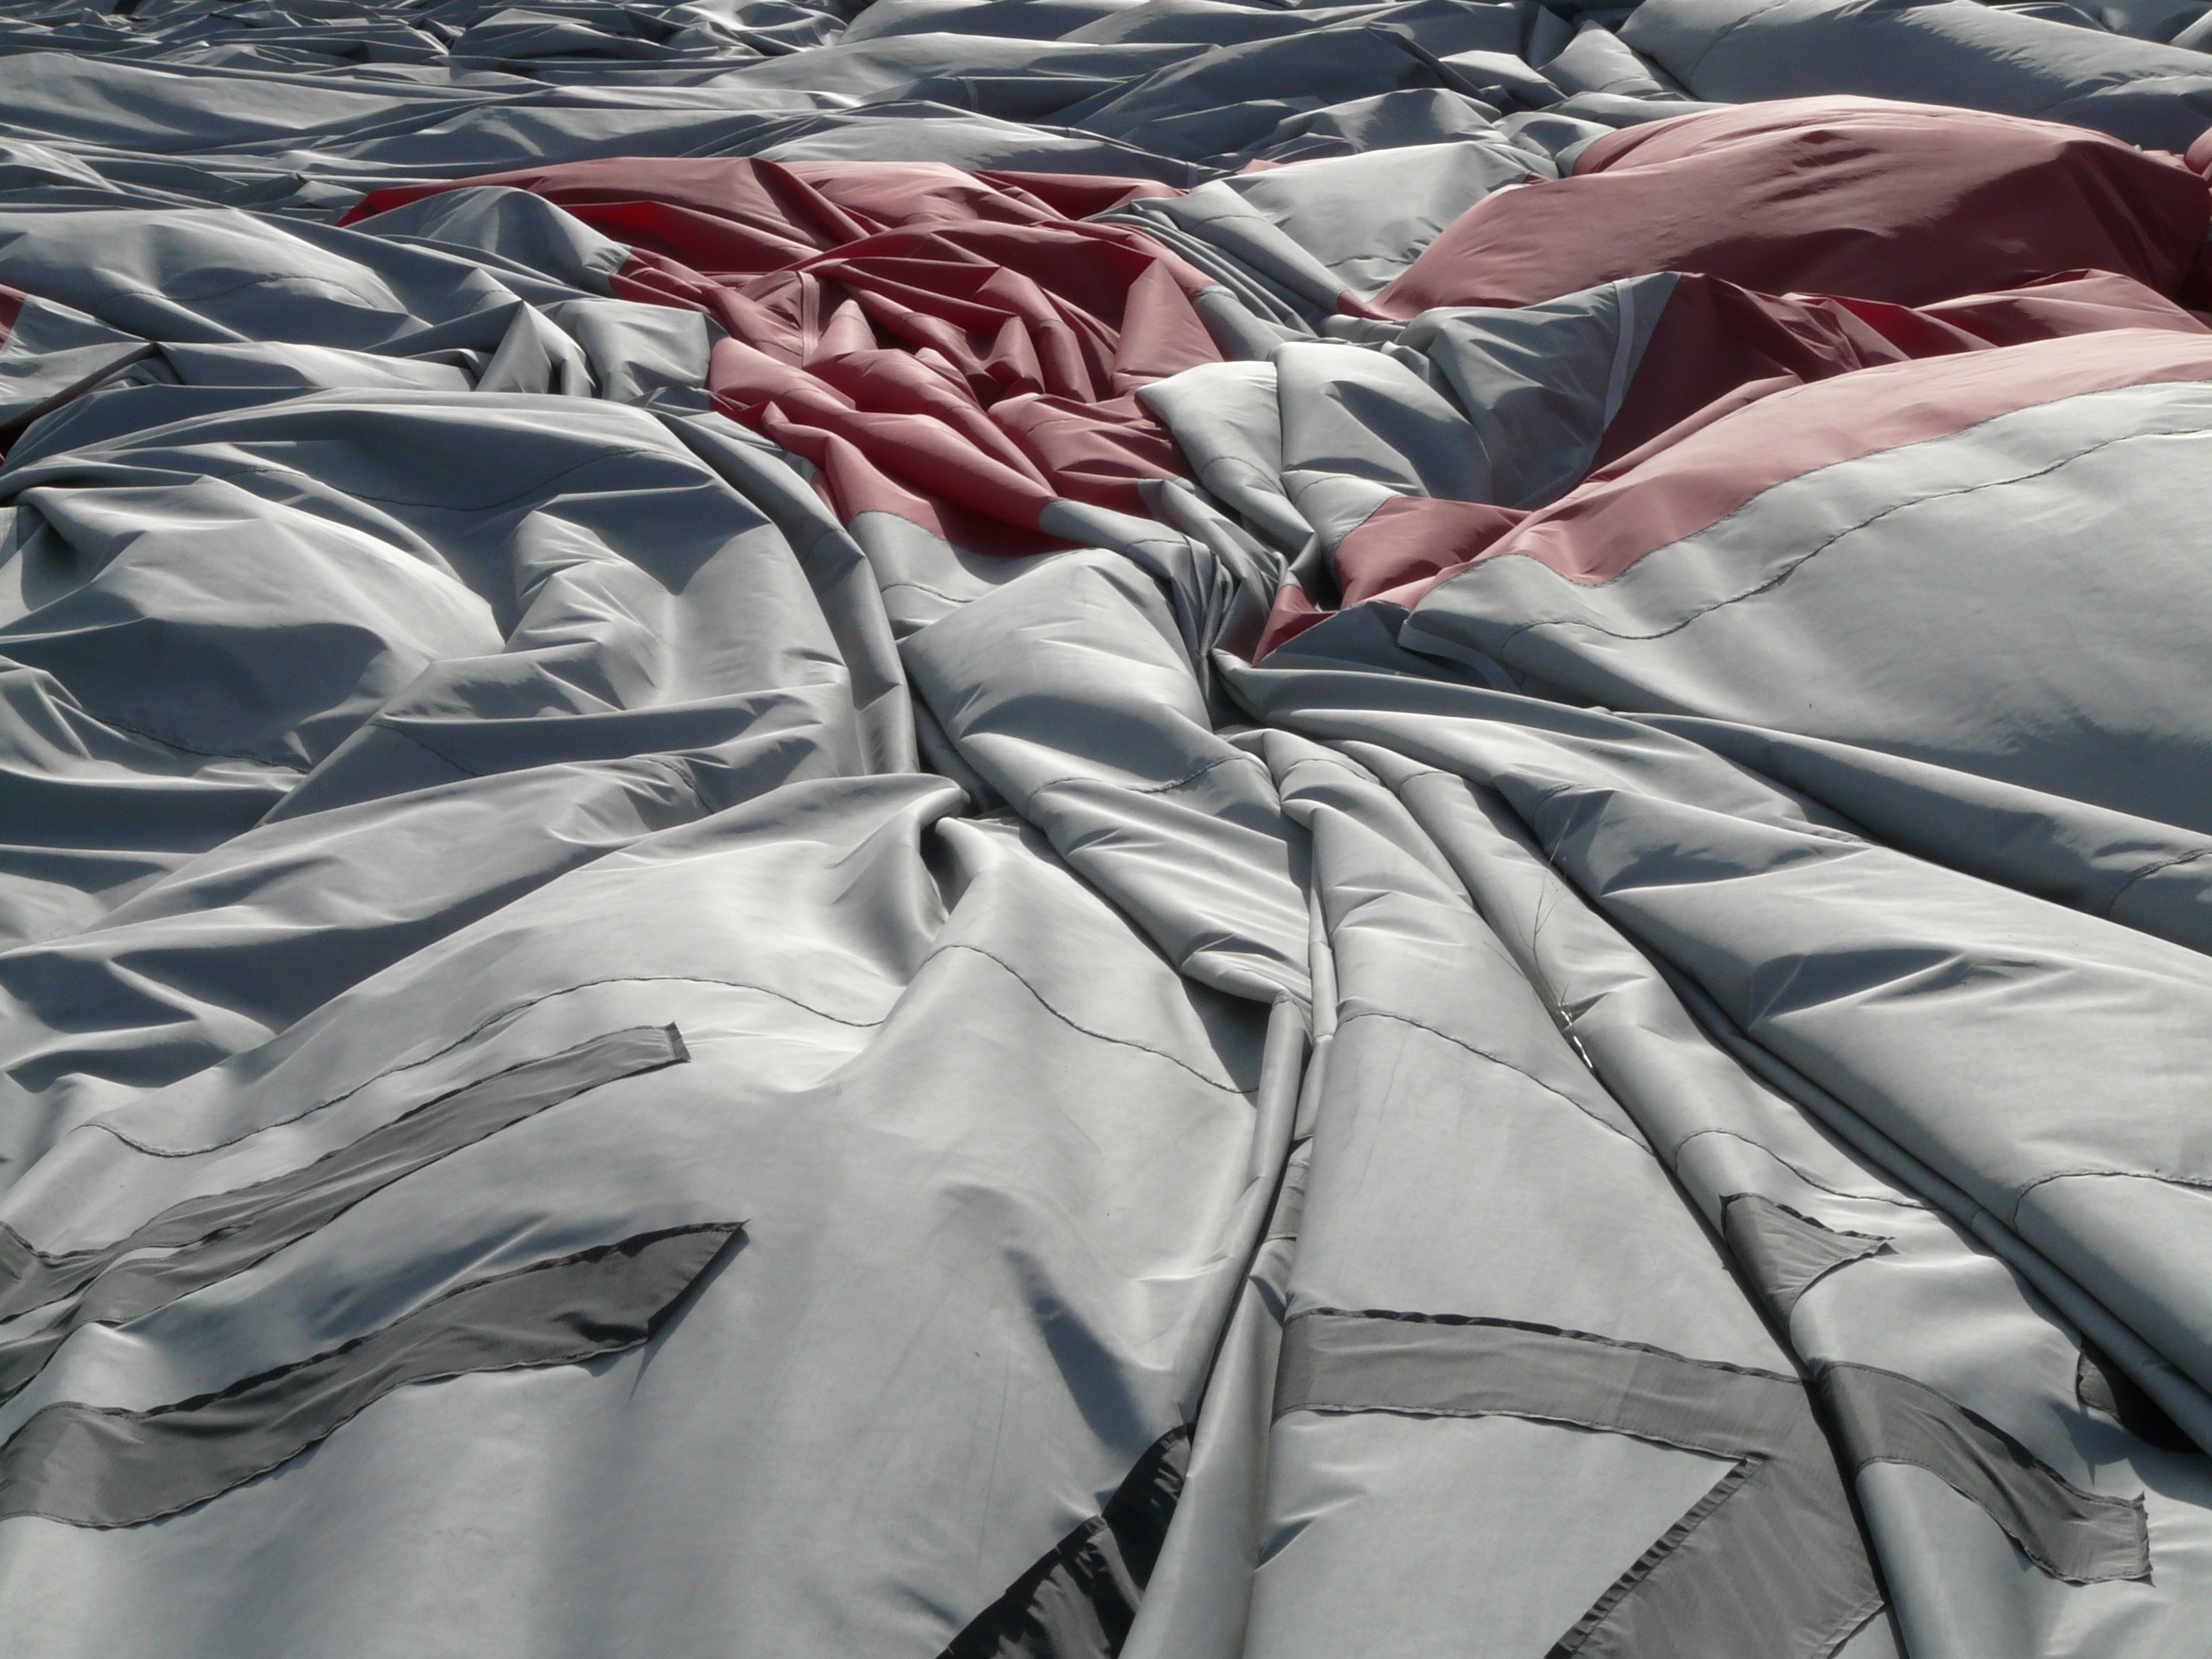
hot air balloon, textile, art, sleeve, landed, balloon envelope